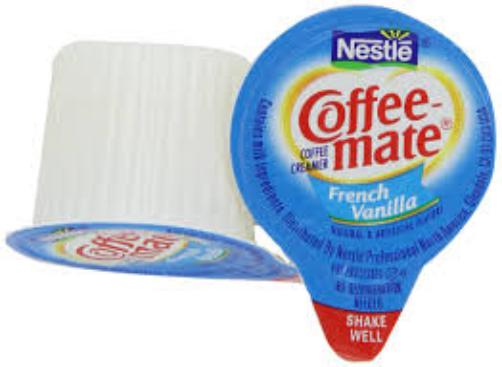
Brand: Coffee-Mate
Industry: Food